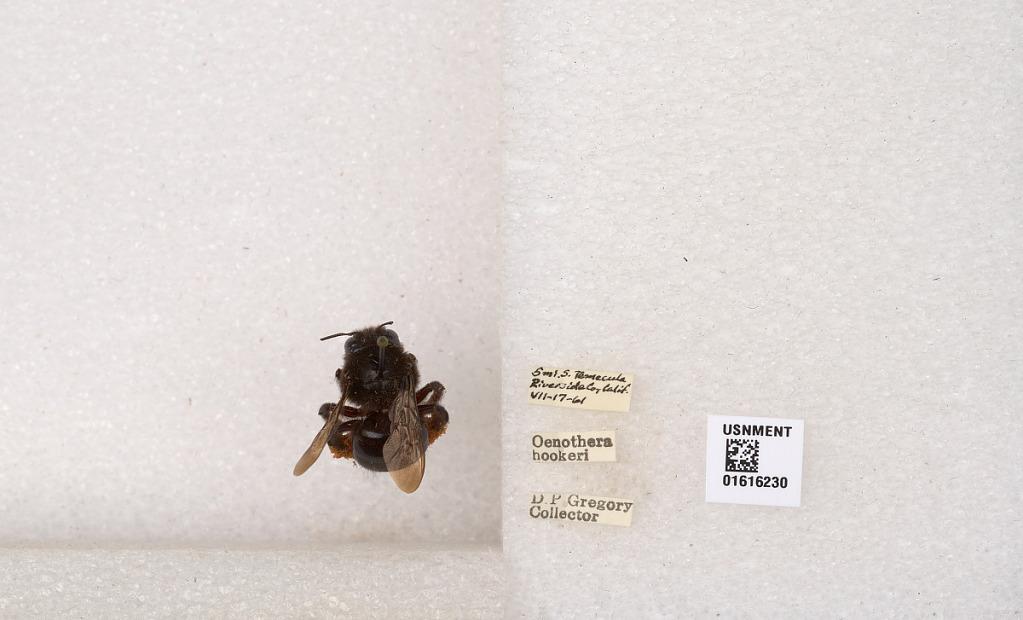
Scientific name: Xylocopa (Notoxylocopa) tabaniformis orpifex Smith
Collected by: D. Gregory
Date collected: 1961-7-17
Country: United States
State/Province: California
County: Riverside
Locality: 5 miles south of Temecula
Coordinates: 33.4211, -117.148